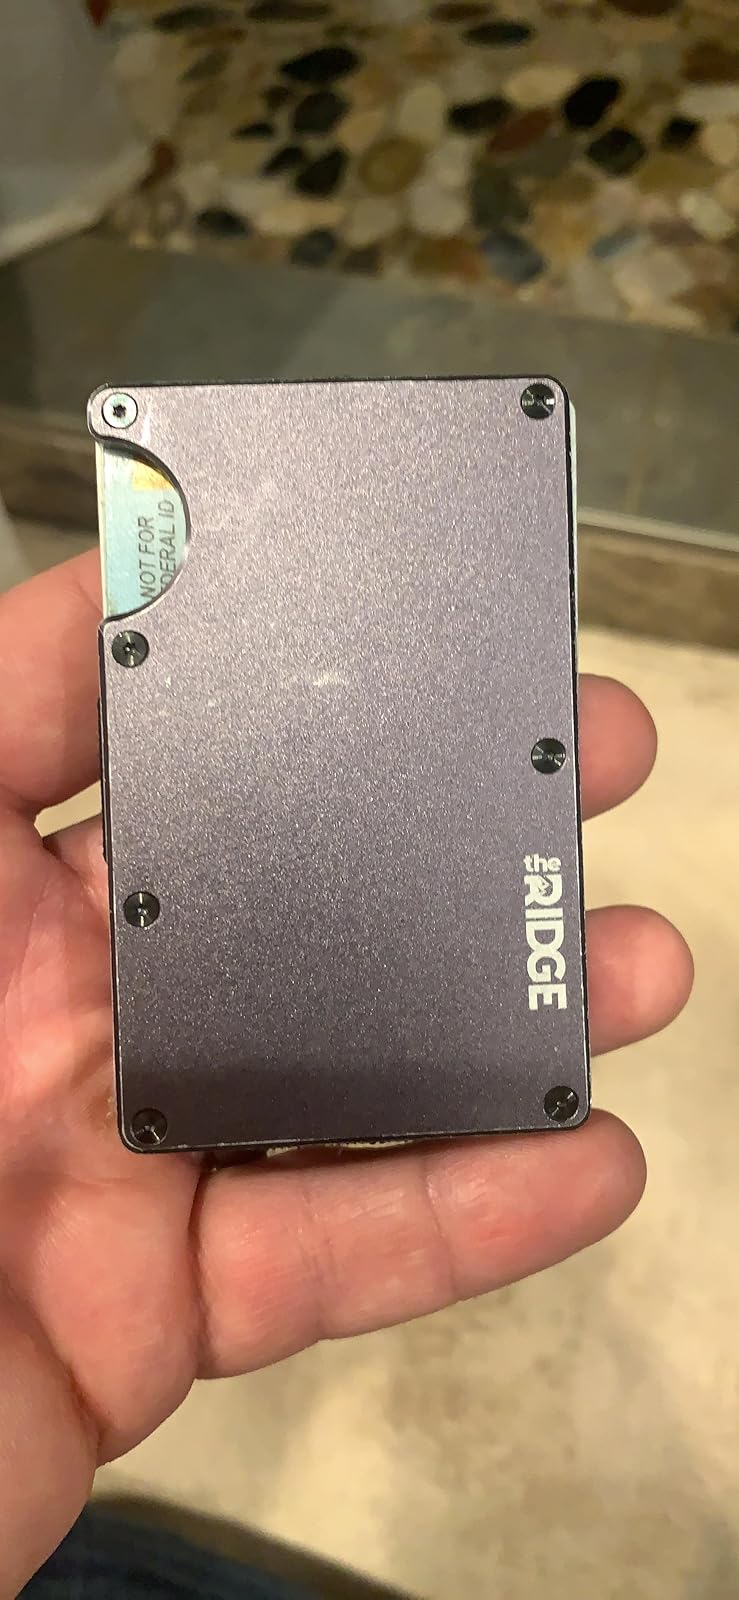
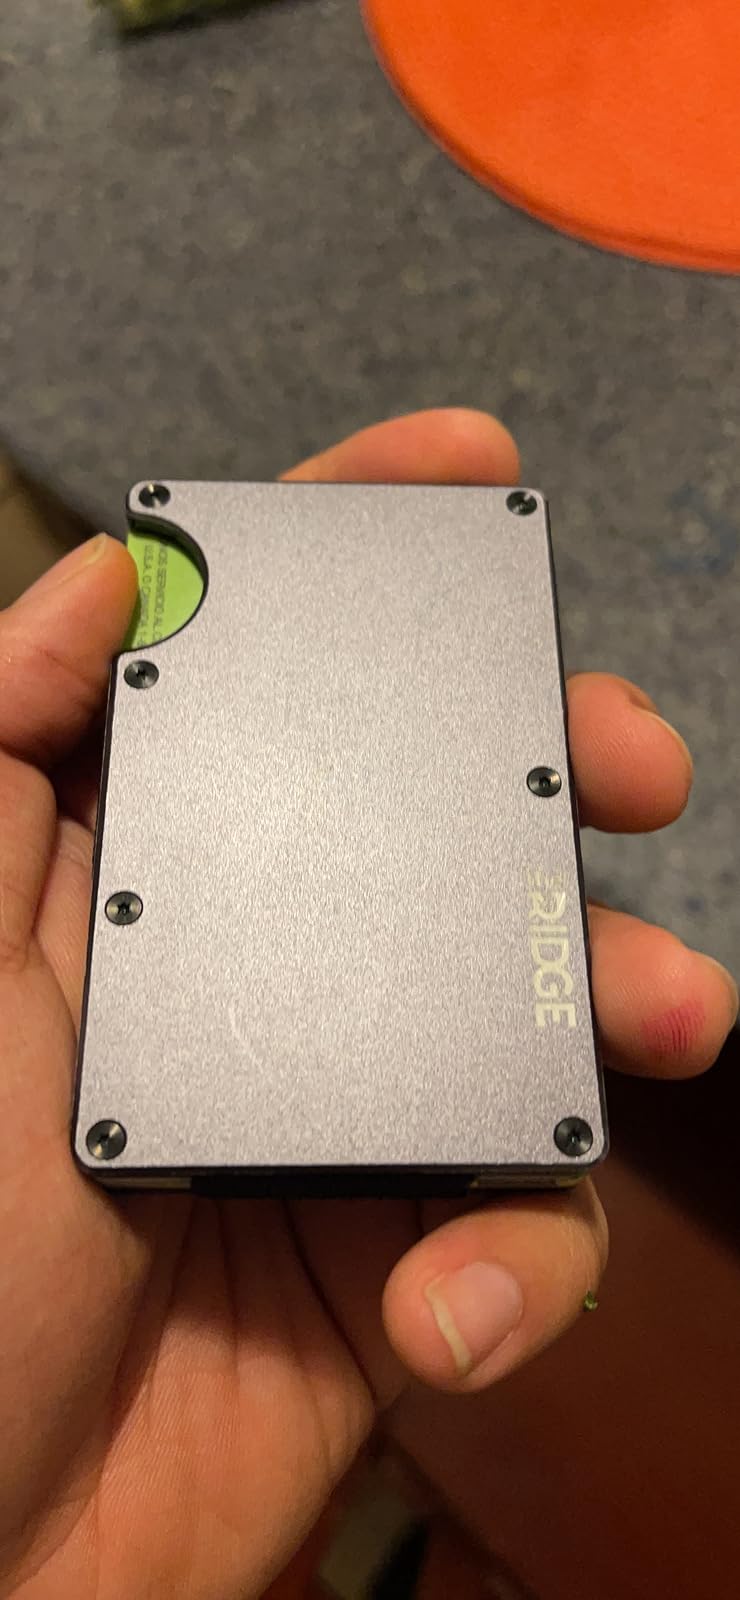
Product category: accessories_wallet
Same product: yes